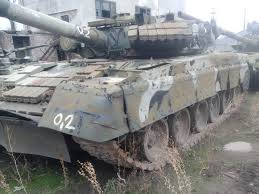
Label: T-80